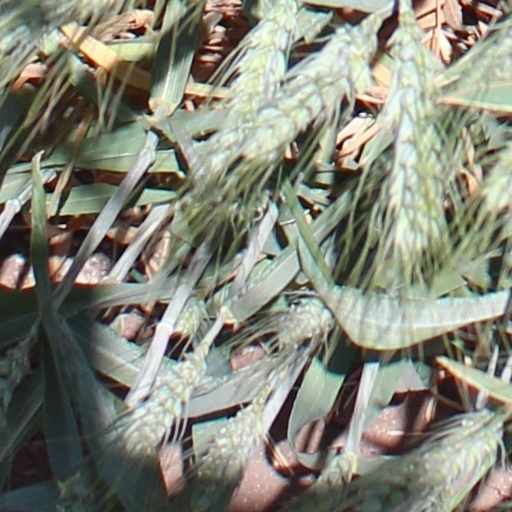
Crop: wheat